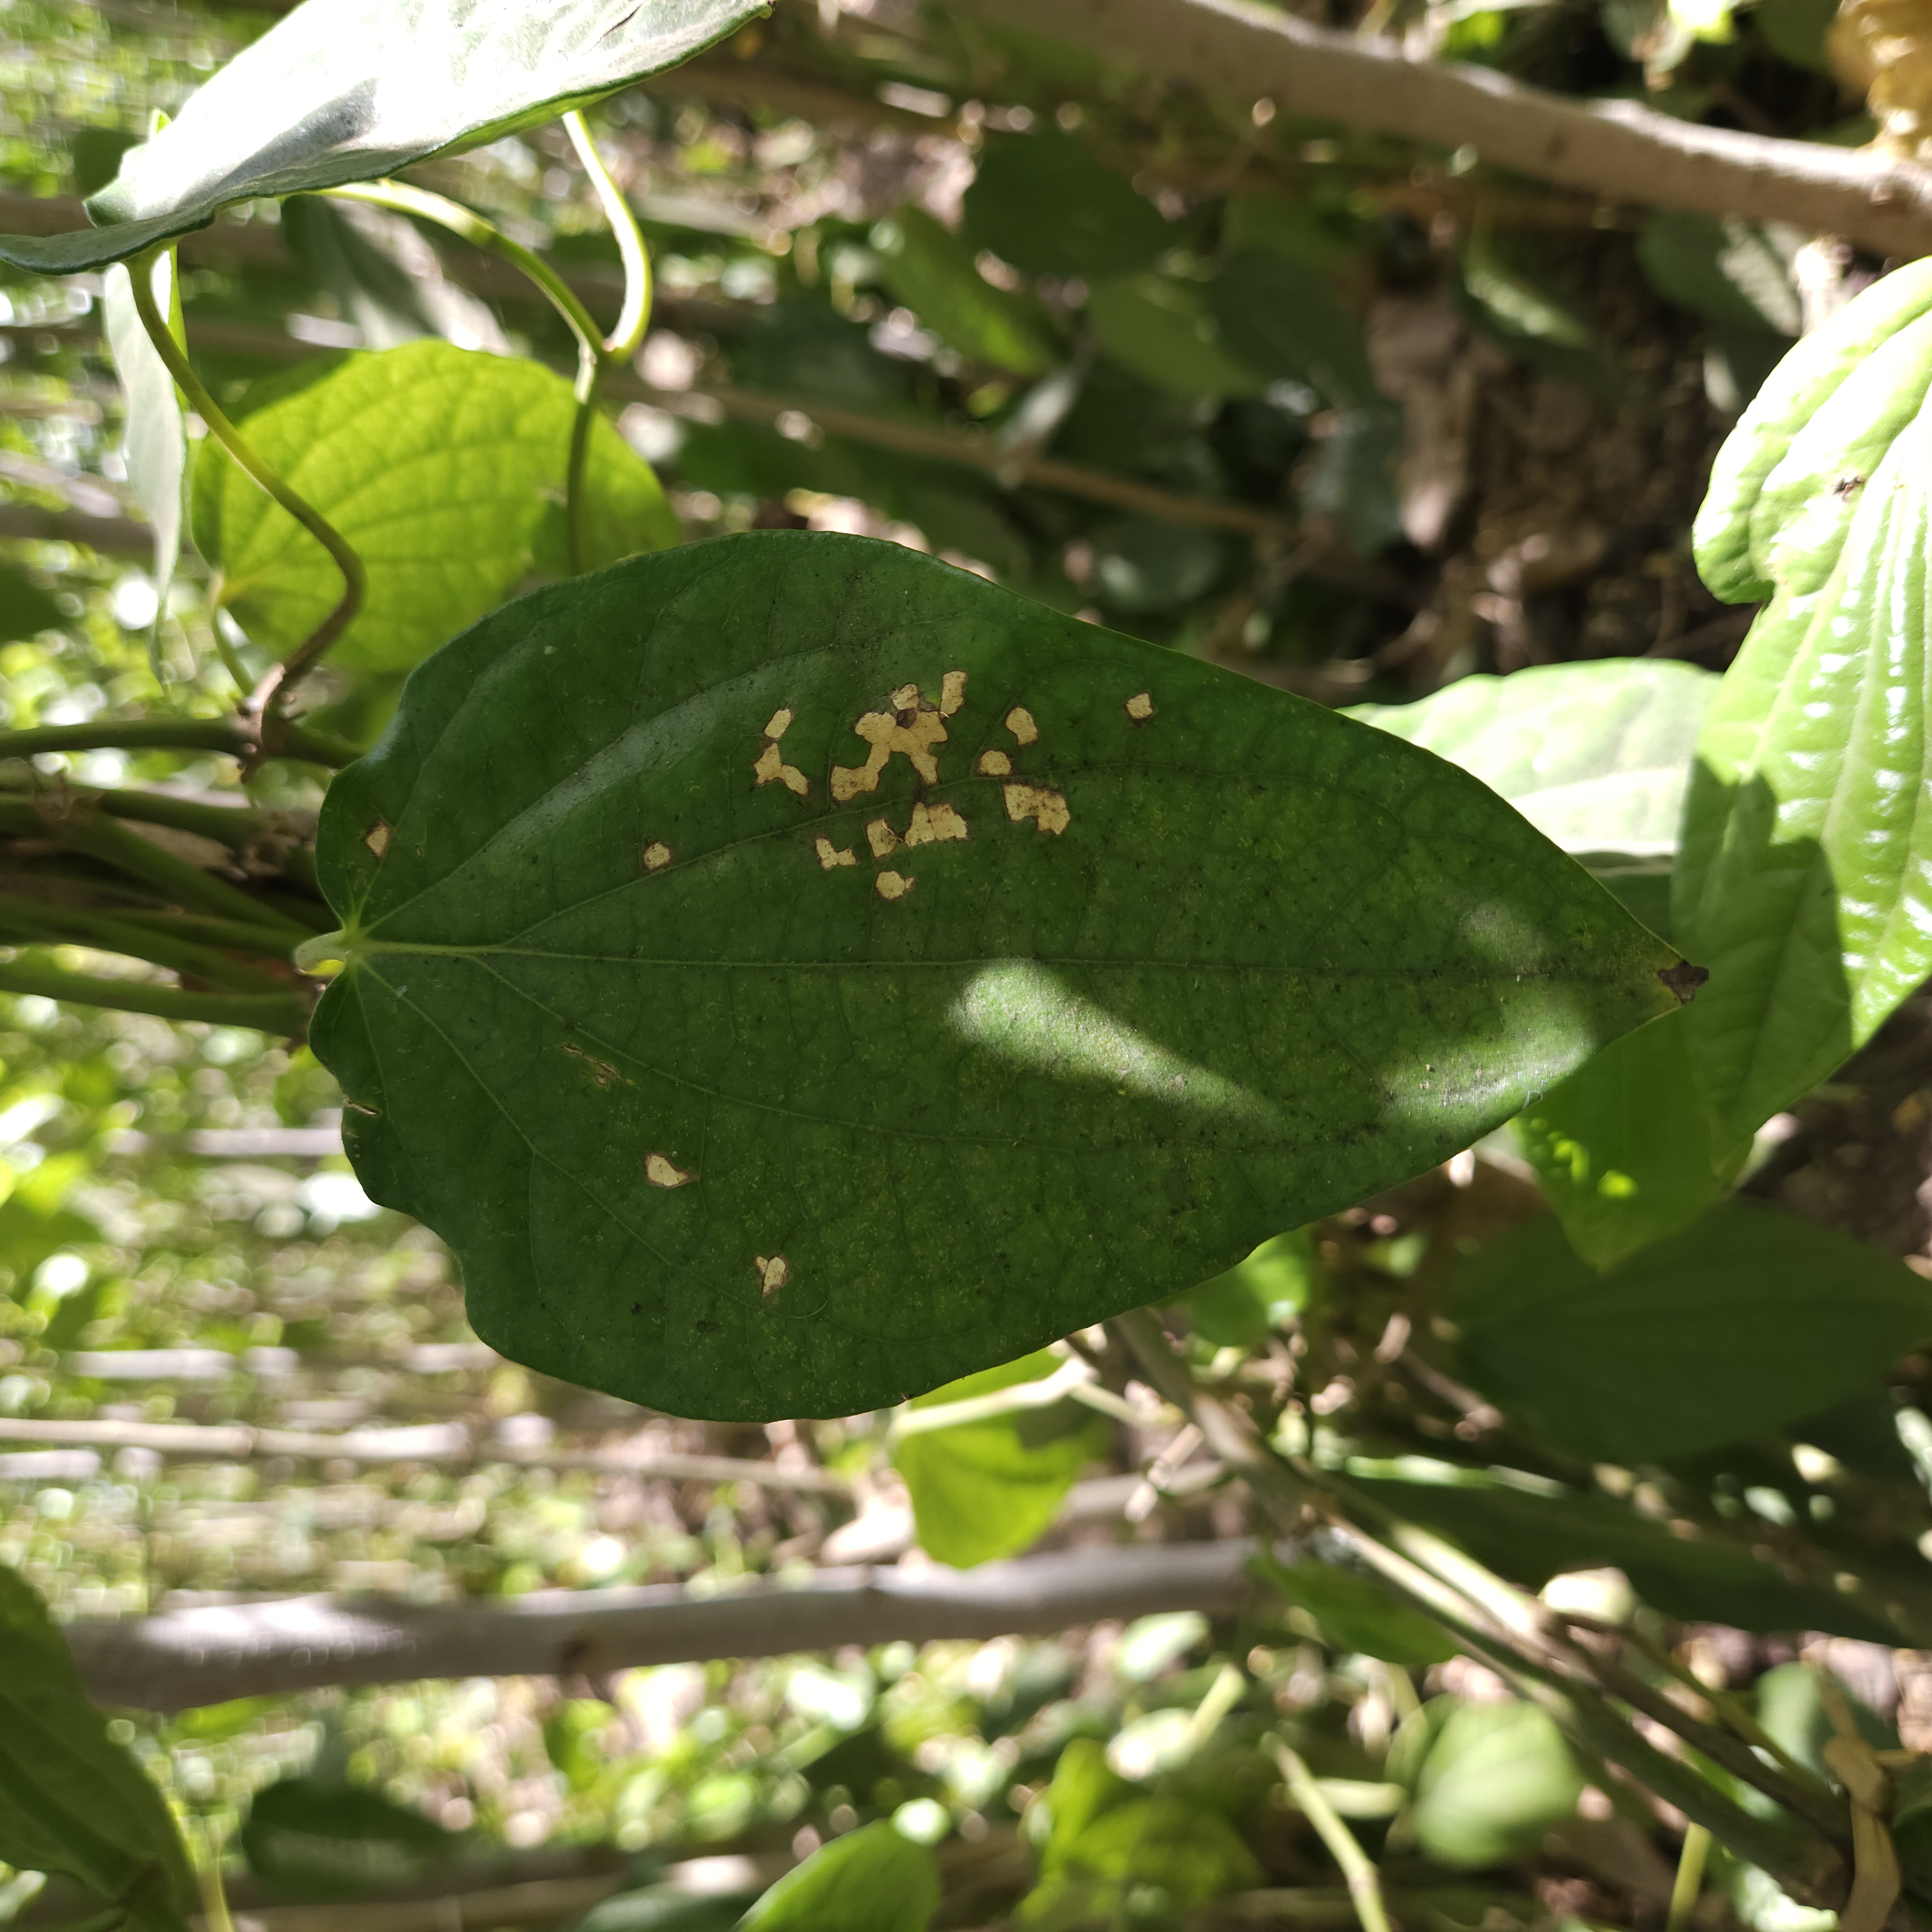
Label: Diseased